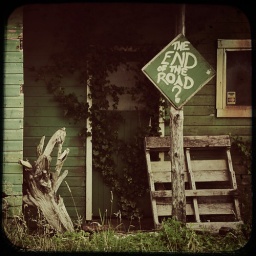
I guess the sign says it all :-) The end of the road at Jackson's Bay in south Westland.